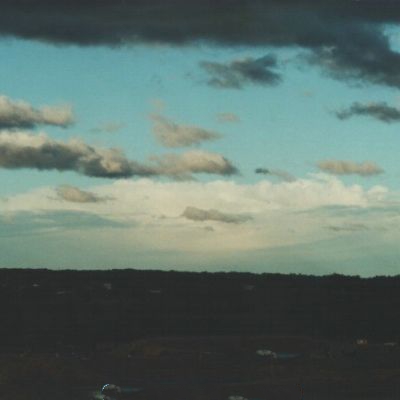
Cloud type: Stratocumulus (Sc)